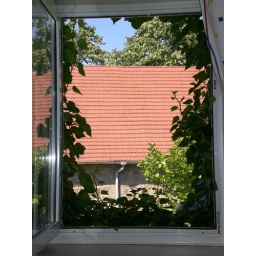
... probably the most poetic bathroom window in the world